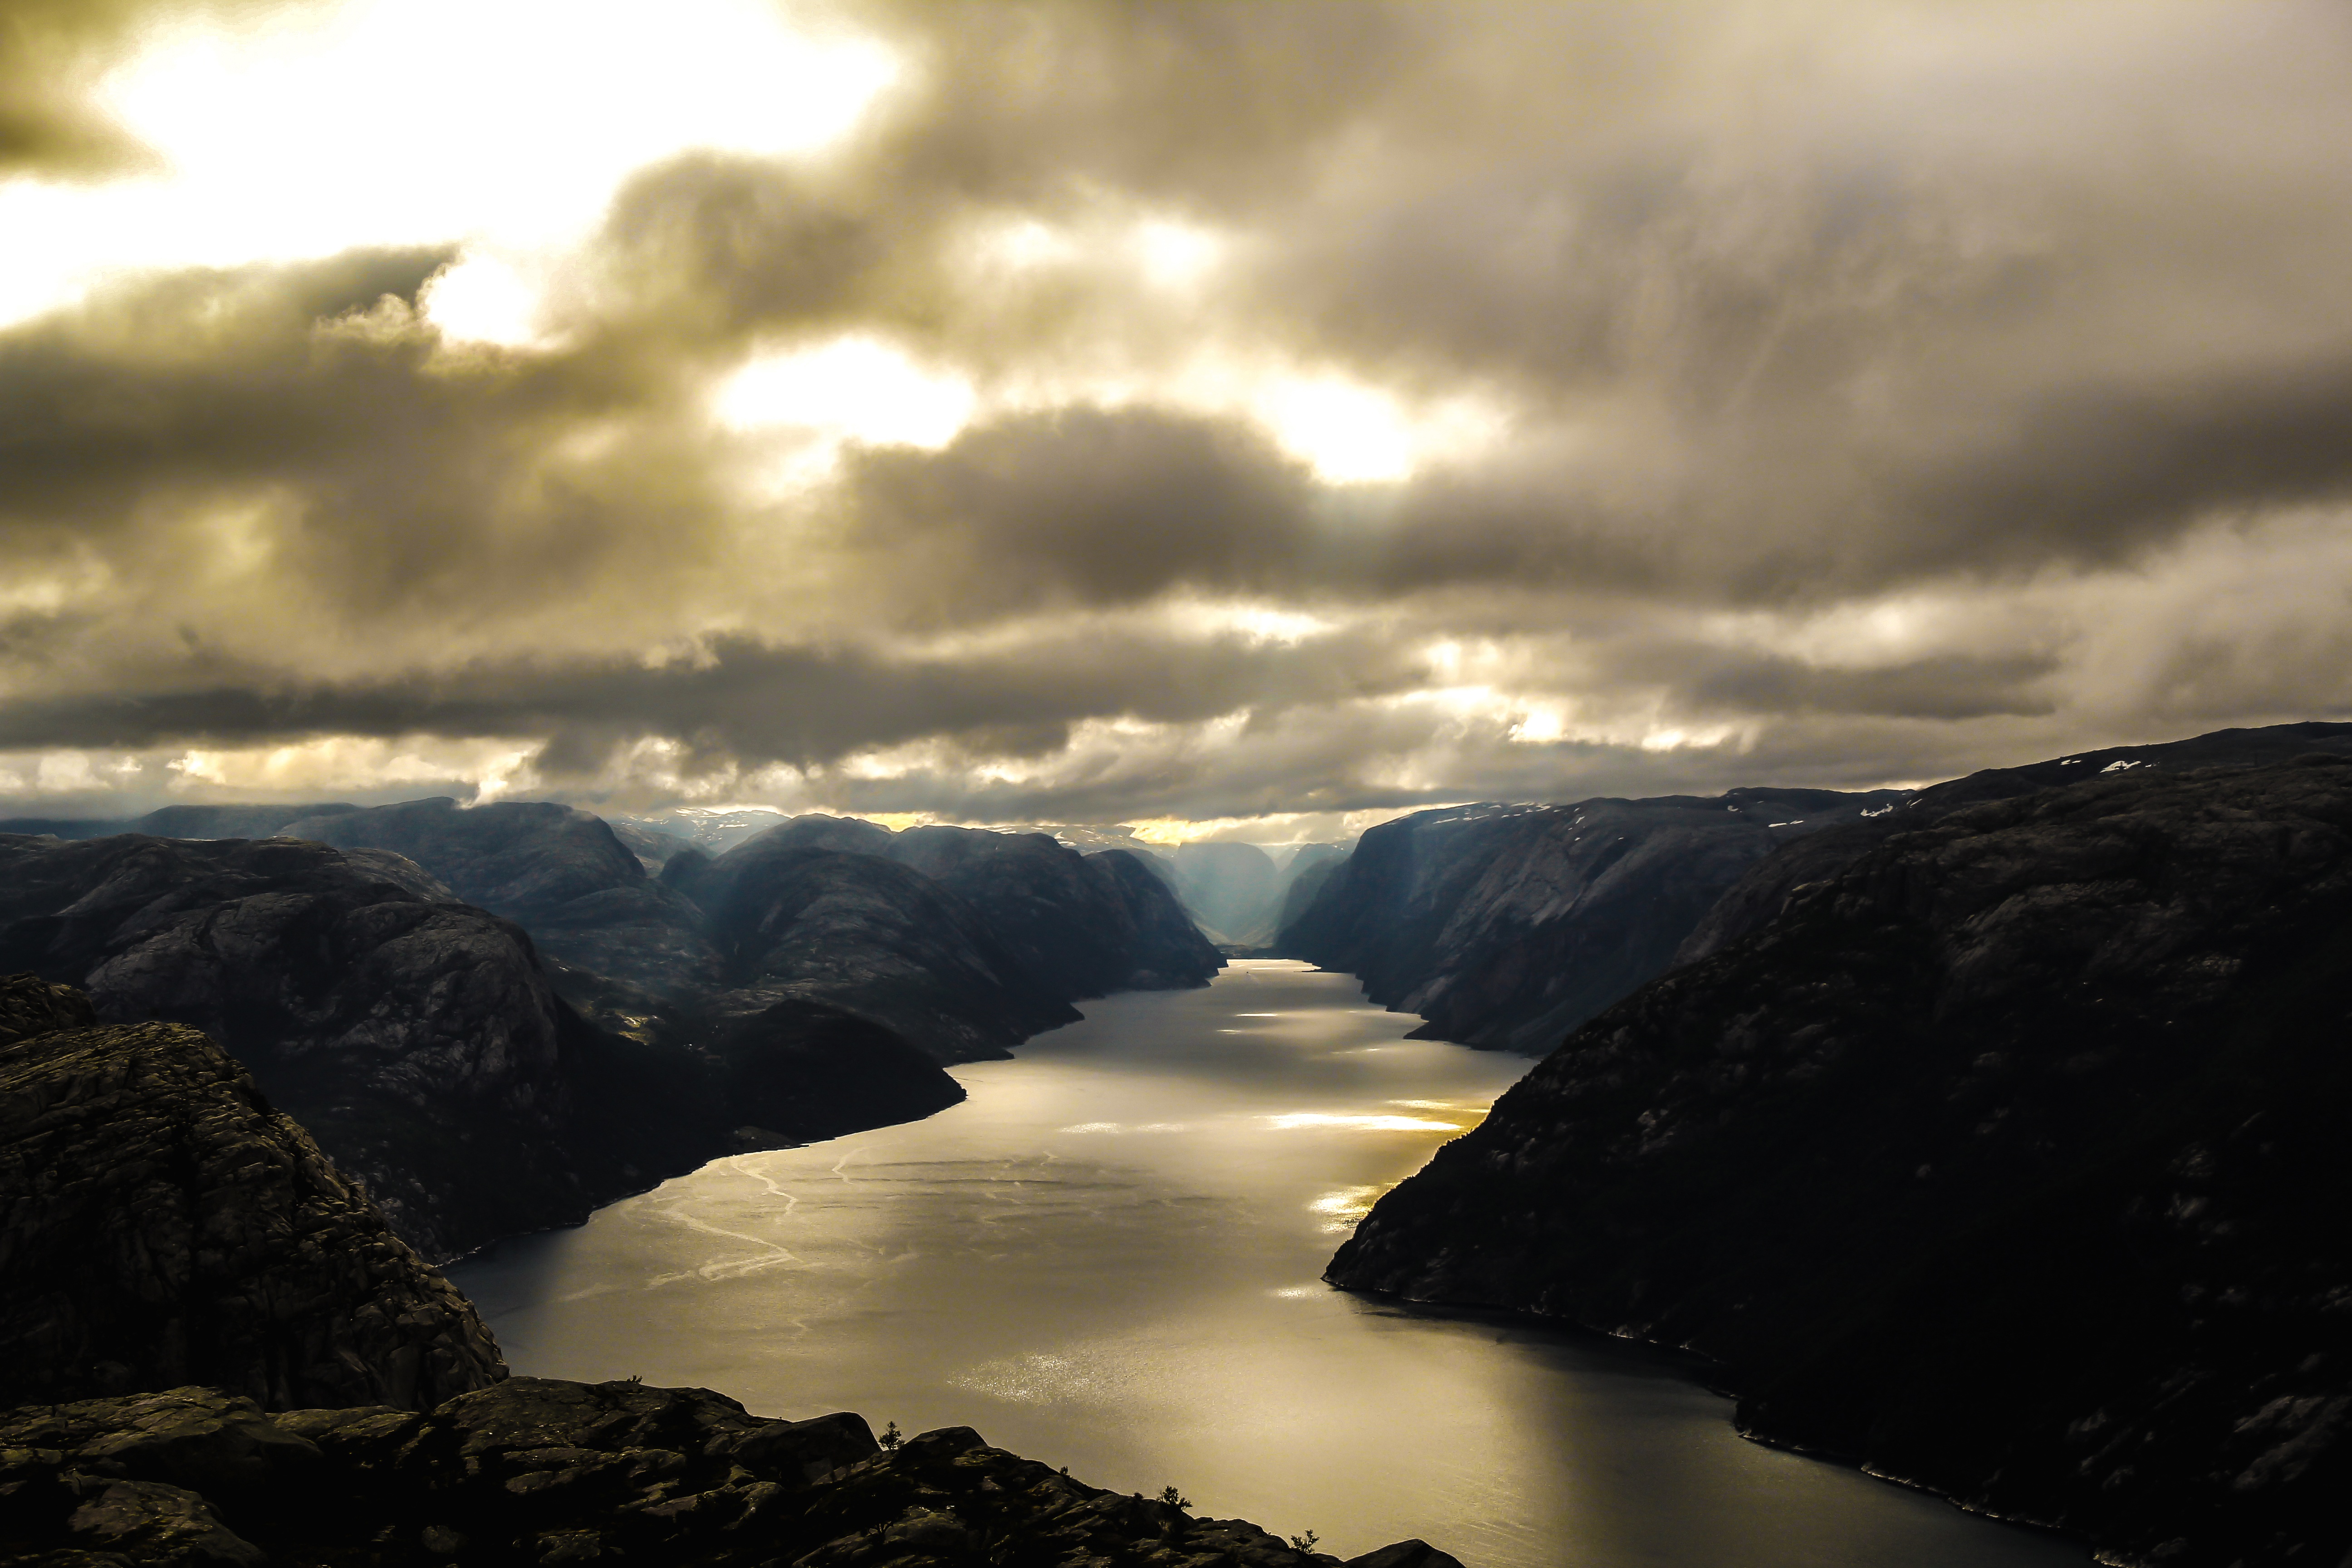
landscape, sea, coast, water, nature, rock, mountain, snow, cloud, sky, sunrise, sunset, sunlight, morning, lake, dawn, river, dusk, evening, reflection, weather, fjord, whirlpool, highland, waterfalls, pierre, loch, norway, lysefjord, landform, water courses, waterpolo, meteorological phenomenon, still waters, vall e de la clar e, atmospheric phenomenon, mountainous landforms